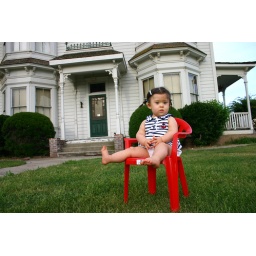
Sofia in a red chair